Armenians in Pakistan

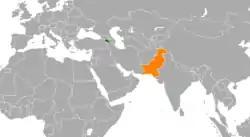

The Armenians in Pakistan are ethnic Armenians living in the present country of Pakistan. Armenians migrated to Karachi during the economic boom in the early 20th century. Notable Armenian settlements in Pakistan can be found in the cities of Karachi, Lahore and in the capital Islamabad.